Strawberry Hill House

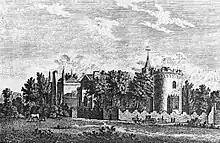
An 18th-century engraving of the villa

William Robinson of the Royal Office of Works contributed professional experience in overseeing construction. They looked at many examples of architecture in England and in other countries, adapting such works as the Henry VII Chapel at Westminster Abbey for inspiration for the fan vaulting of the gallery, without any pretence at scholarship. Chimney-pieces were improvised from engravings of tombs at Westminster and Canterbury and Gothic stone fretwork blind details were reproduced by painted wallpapers, while in the Round Tower added in 1771, the chimney-piece was based on the tomb of Edward the Confessor "improved by Mr. Adam".